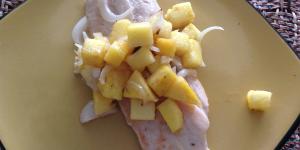
suprema de pollo y pina